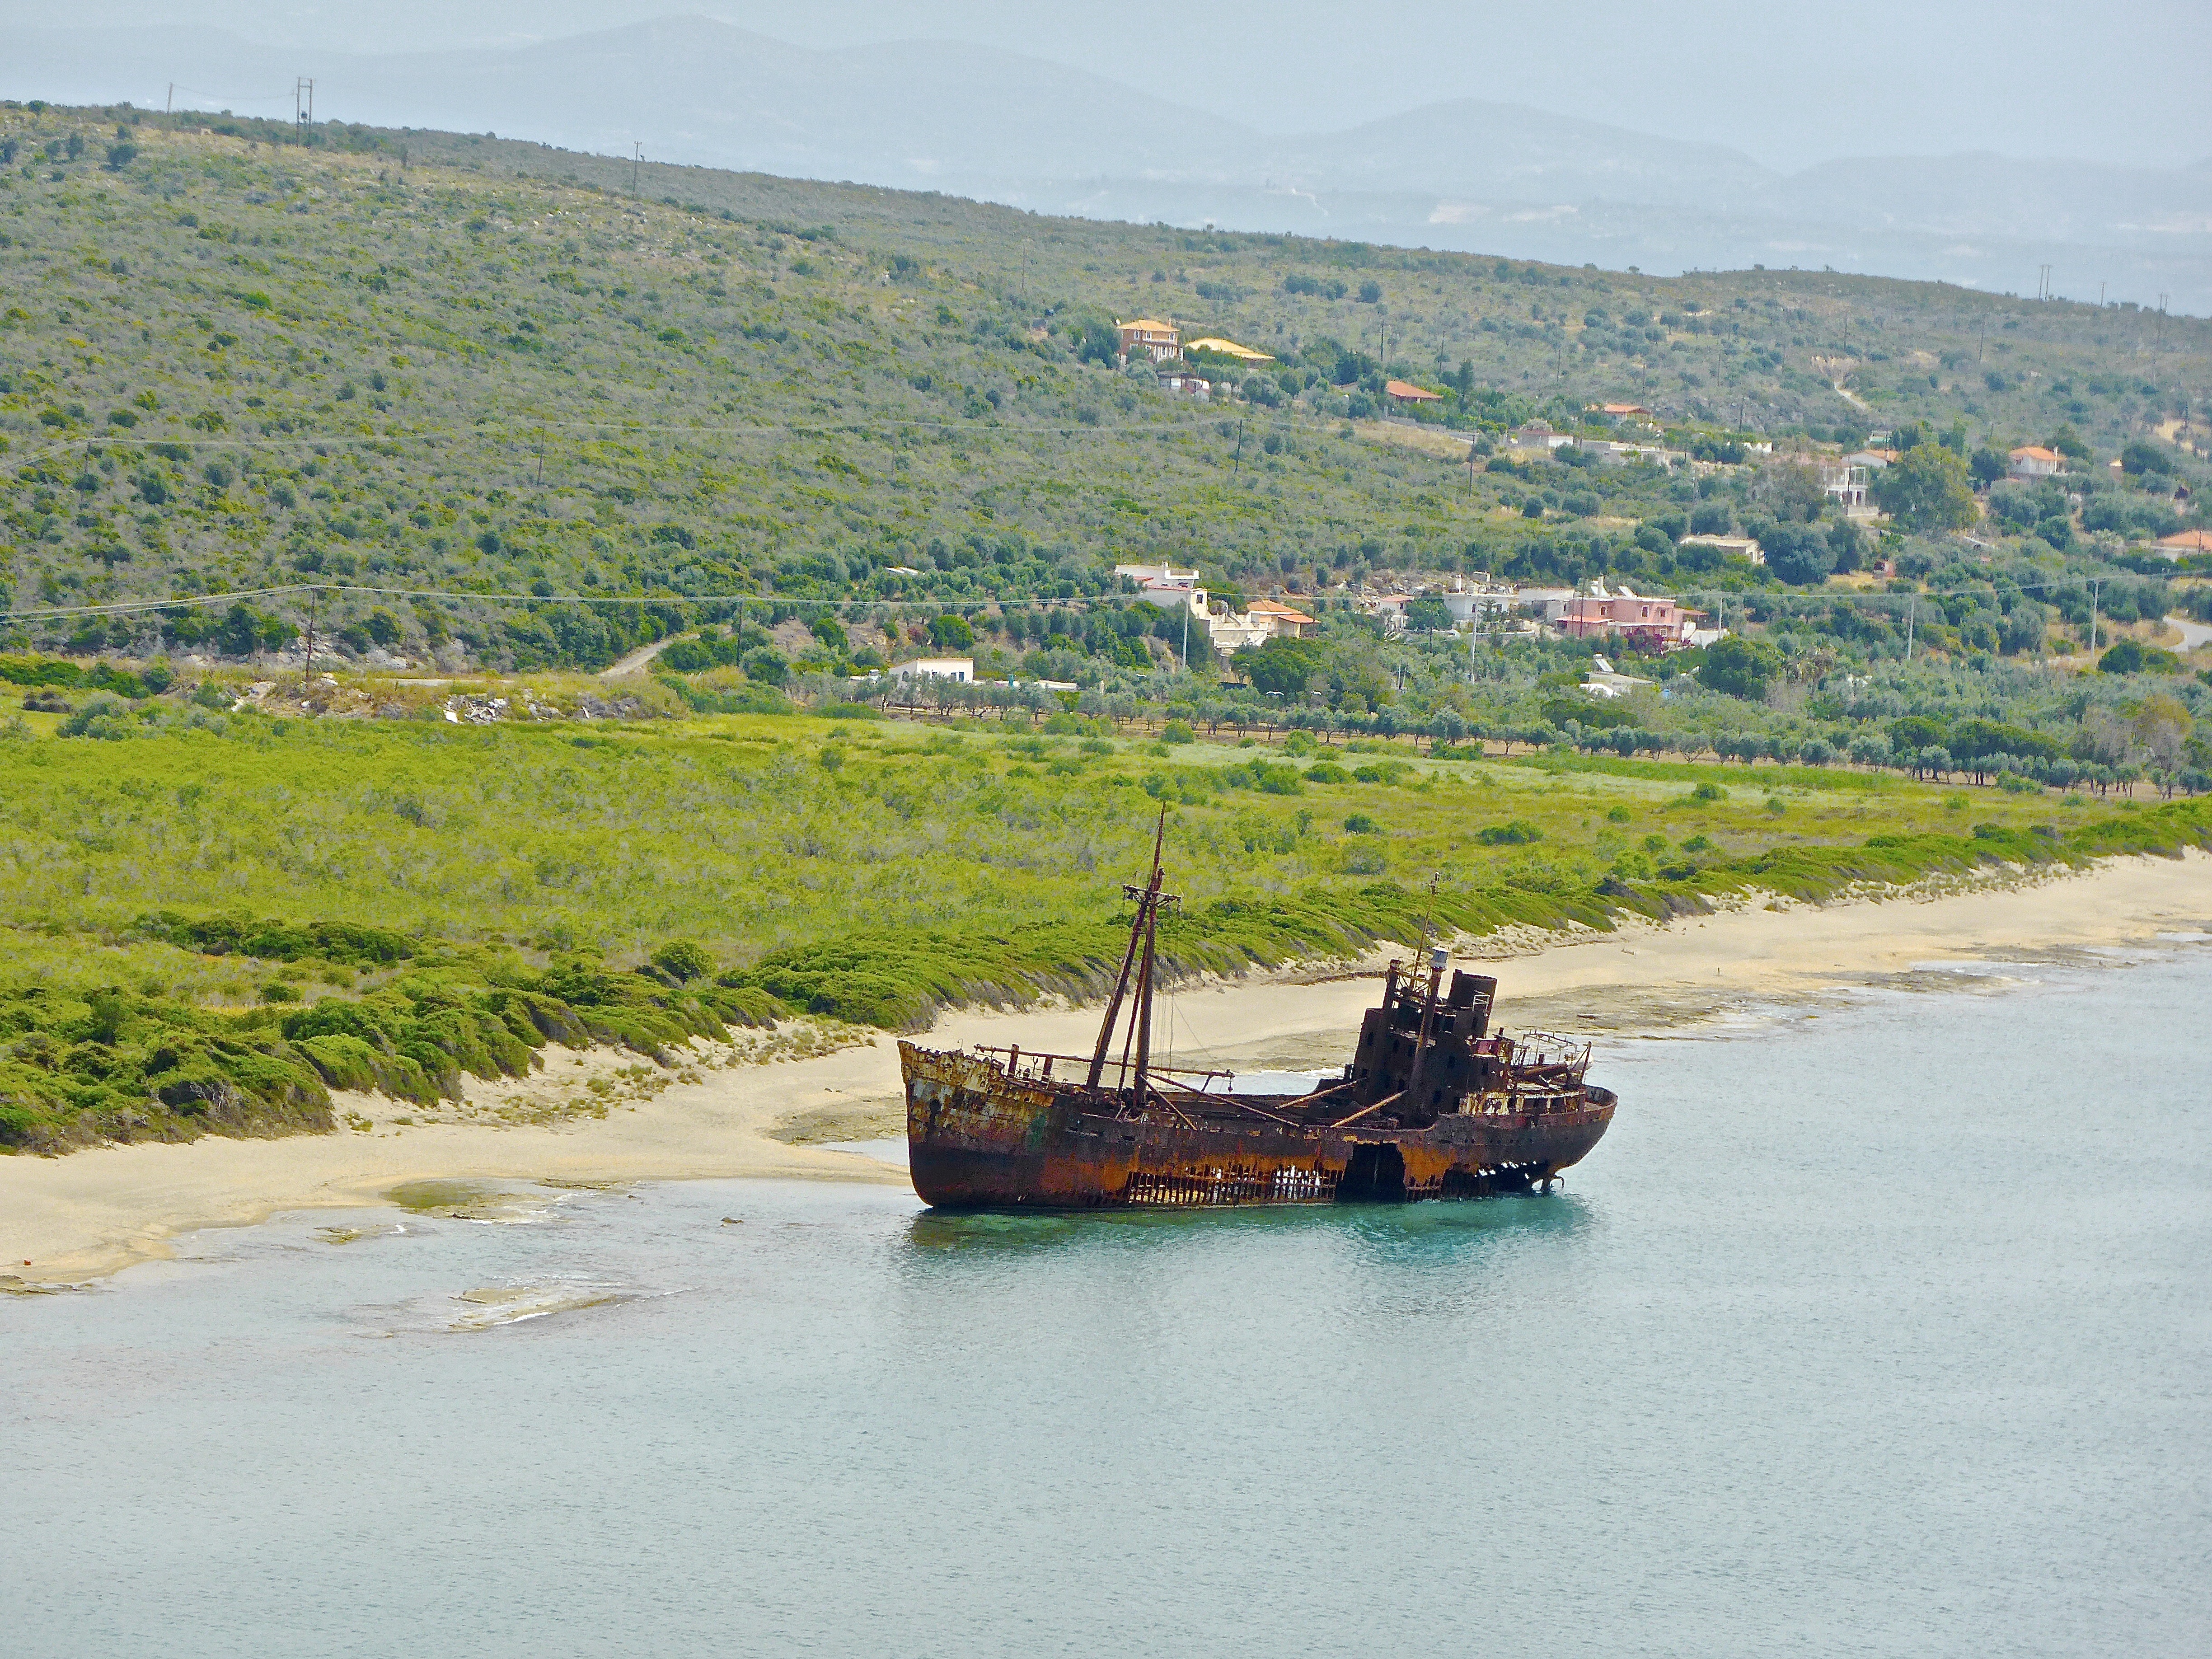
beach, sea, coast, water, sand, boat, shore, lake, river, ship, vacation, coastline, rust, vessel, vehicle, scenic, bay, island, abandoned, waterway, body of water, nautical, channel, wreck, watercraft, shipwreck, landform, hulk, geographical feature